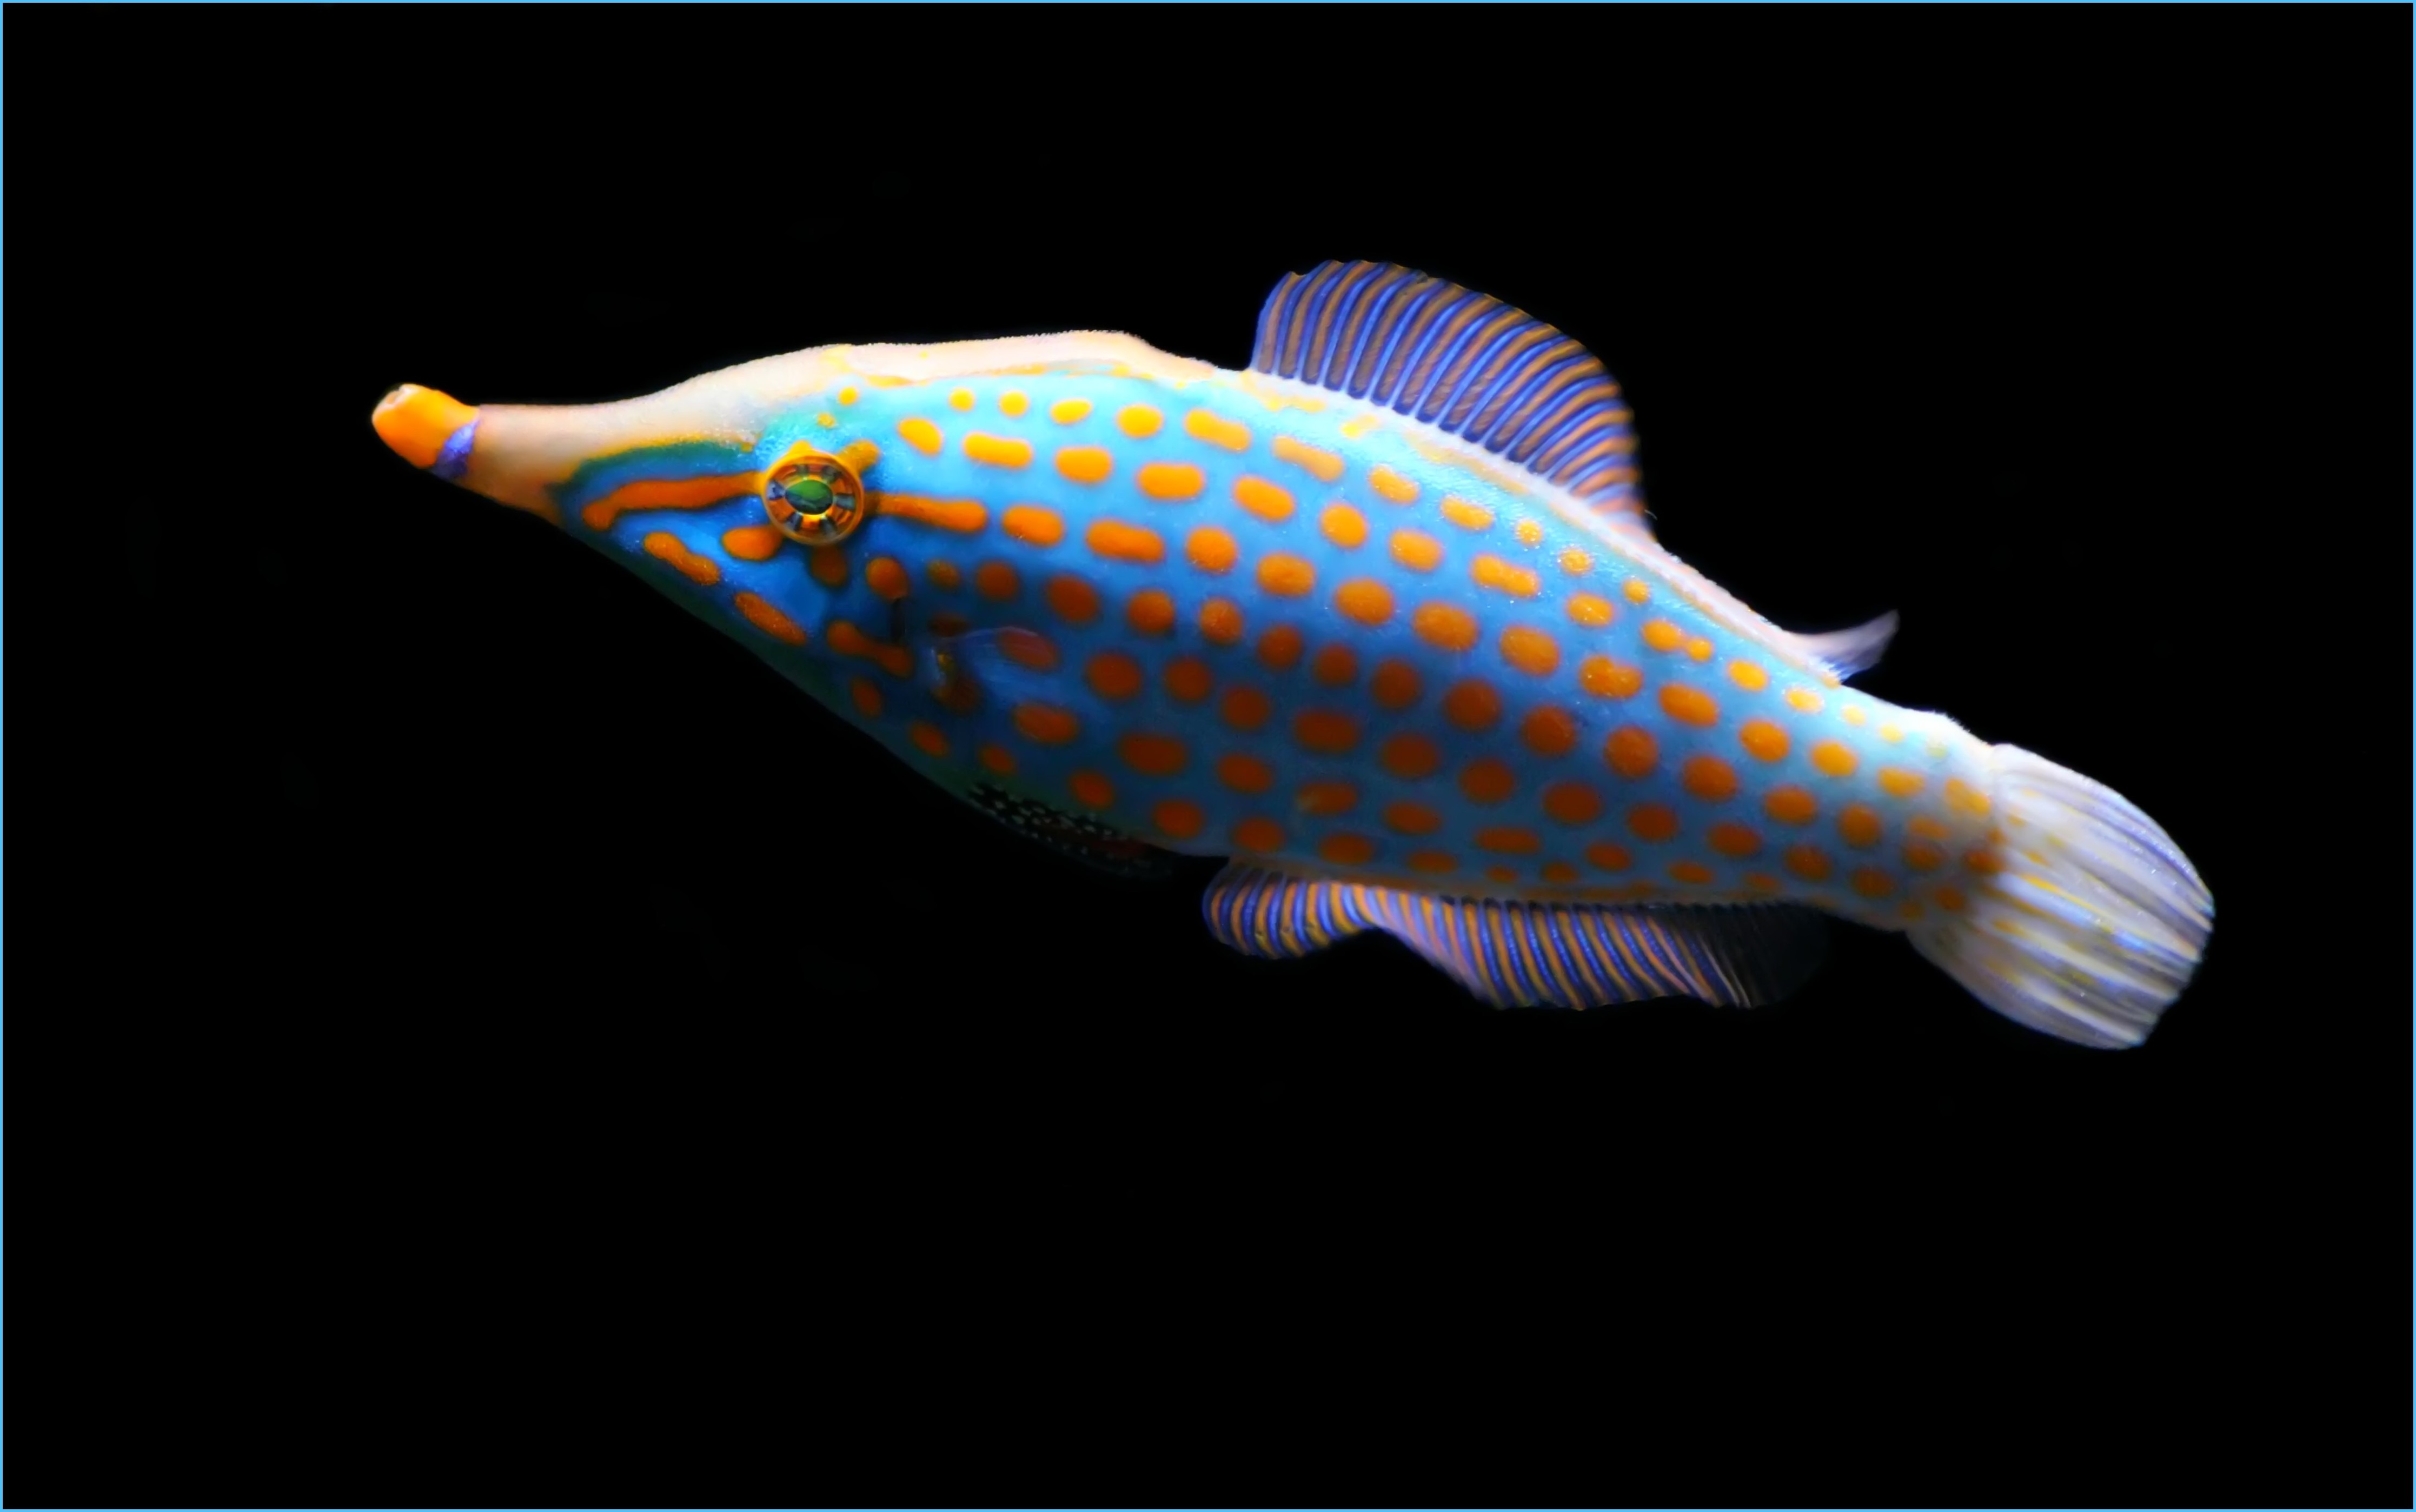
sea, water, nature, ocean, animal, underwater, swim, pattern, color, colorful, fish, close, sea animal, structures, aquarium, animals, exotic, koi, exot, underwater world, meeresbewohner, retired, water creature, marine biology, deep sea fish